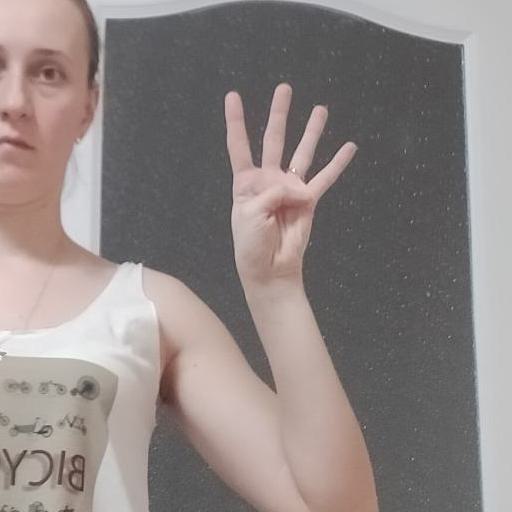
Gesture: four